Lives of the Family

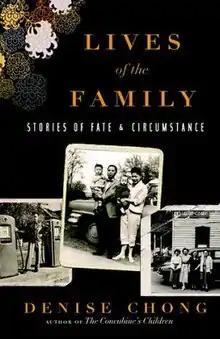
First edition

Lives of the Family: Stories of Fate and Circumstance is a 2013 non-fiction book by Denise Chong. Her fourth book, it was published by Random House Canada on October 28, 2013. That same year, Chong became an Officer of the Order of Canada.